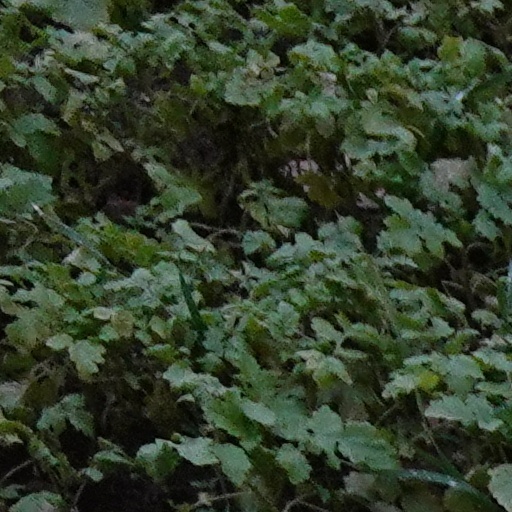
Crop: wheat